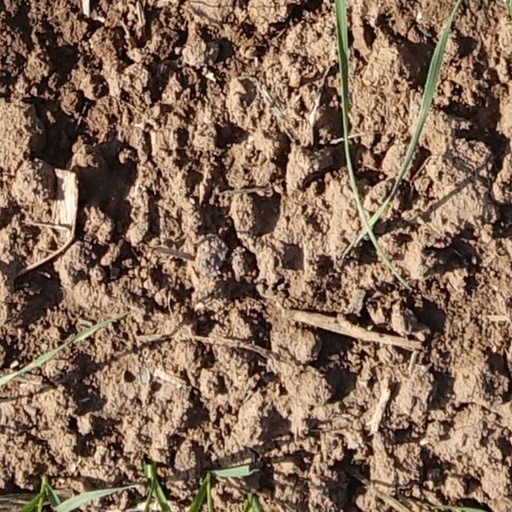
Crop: wheat